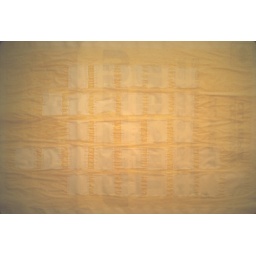
water &amp;amp; watercolor on thin paper over [squares 10cm size]